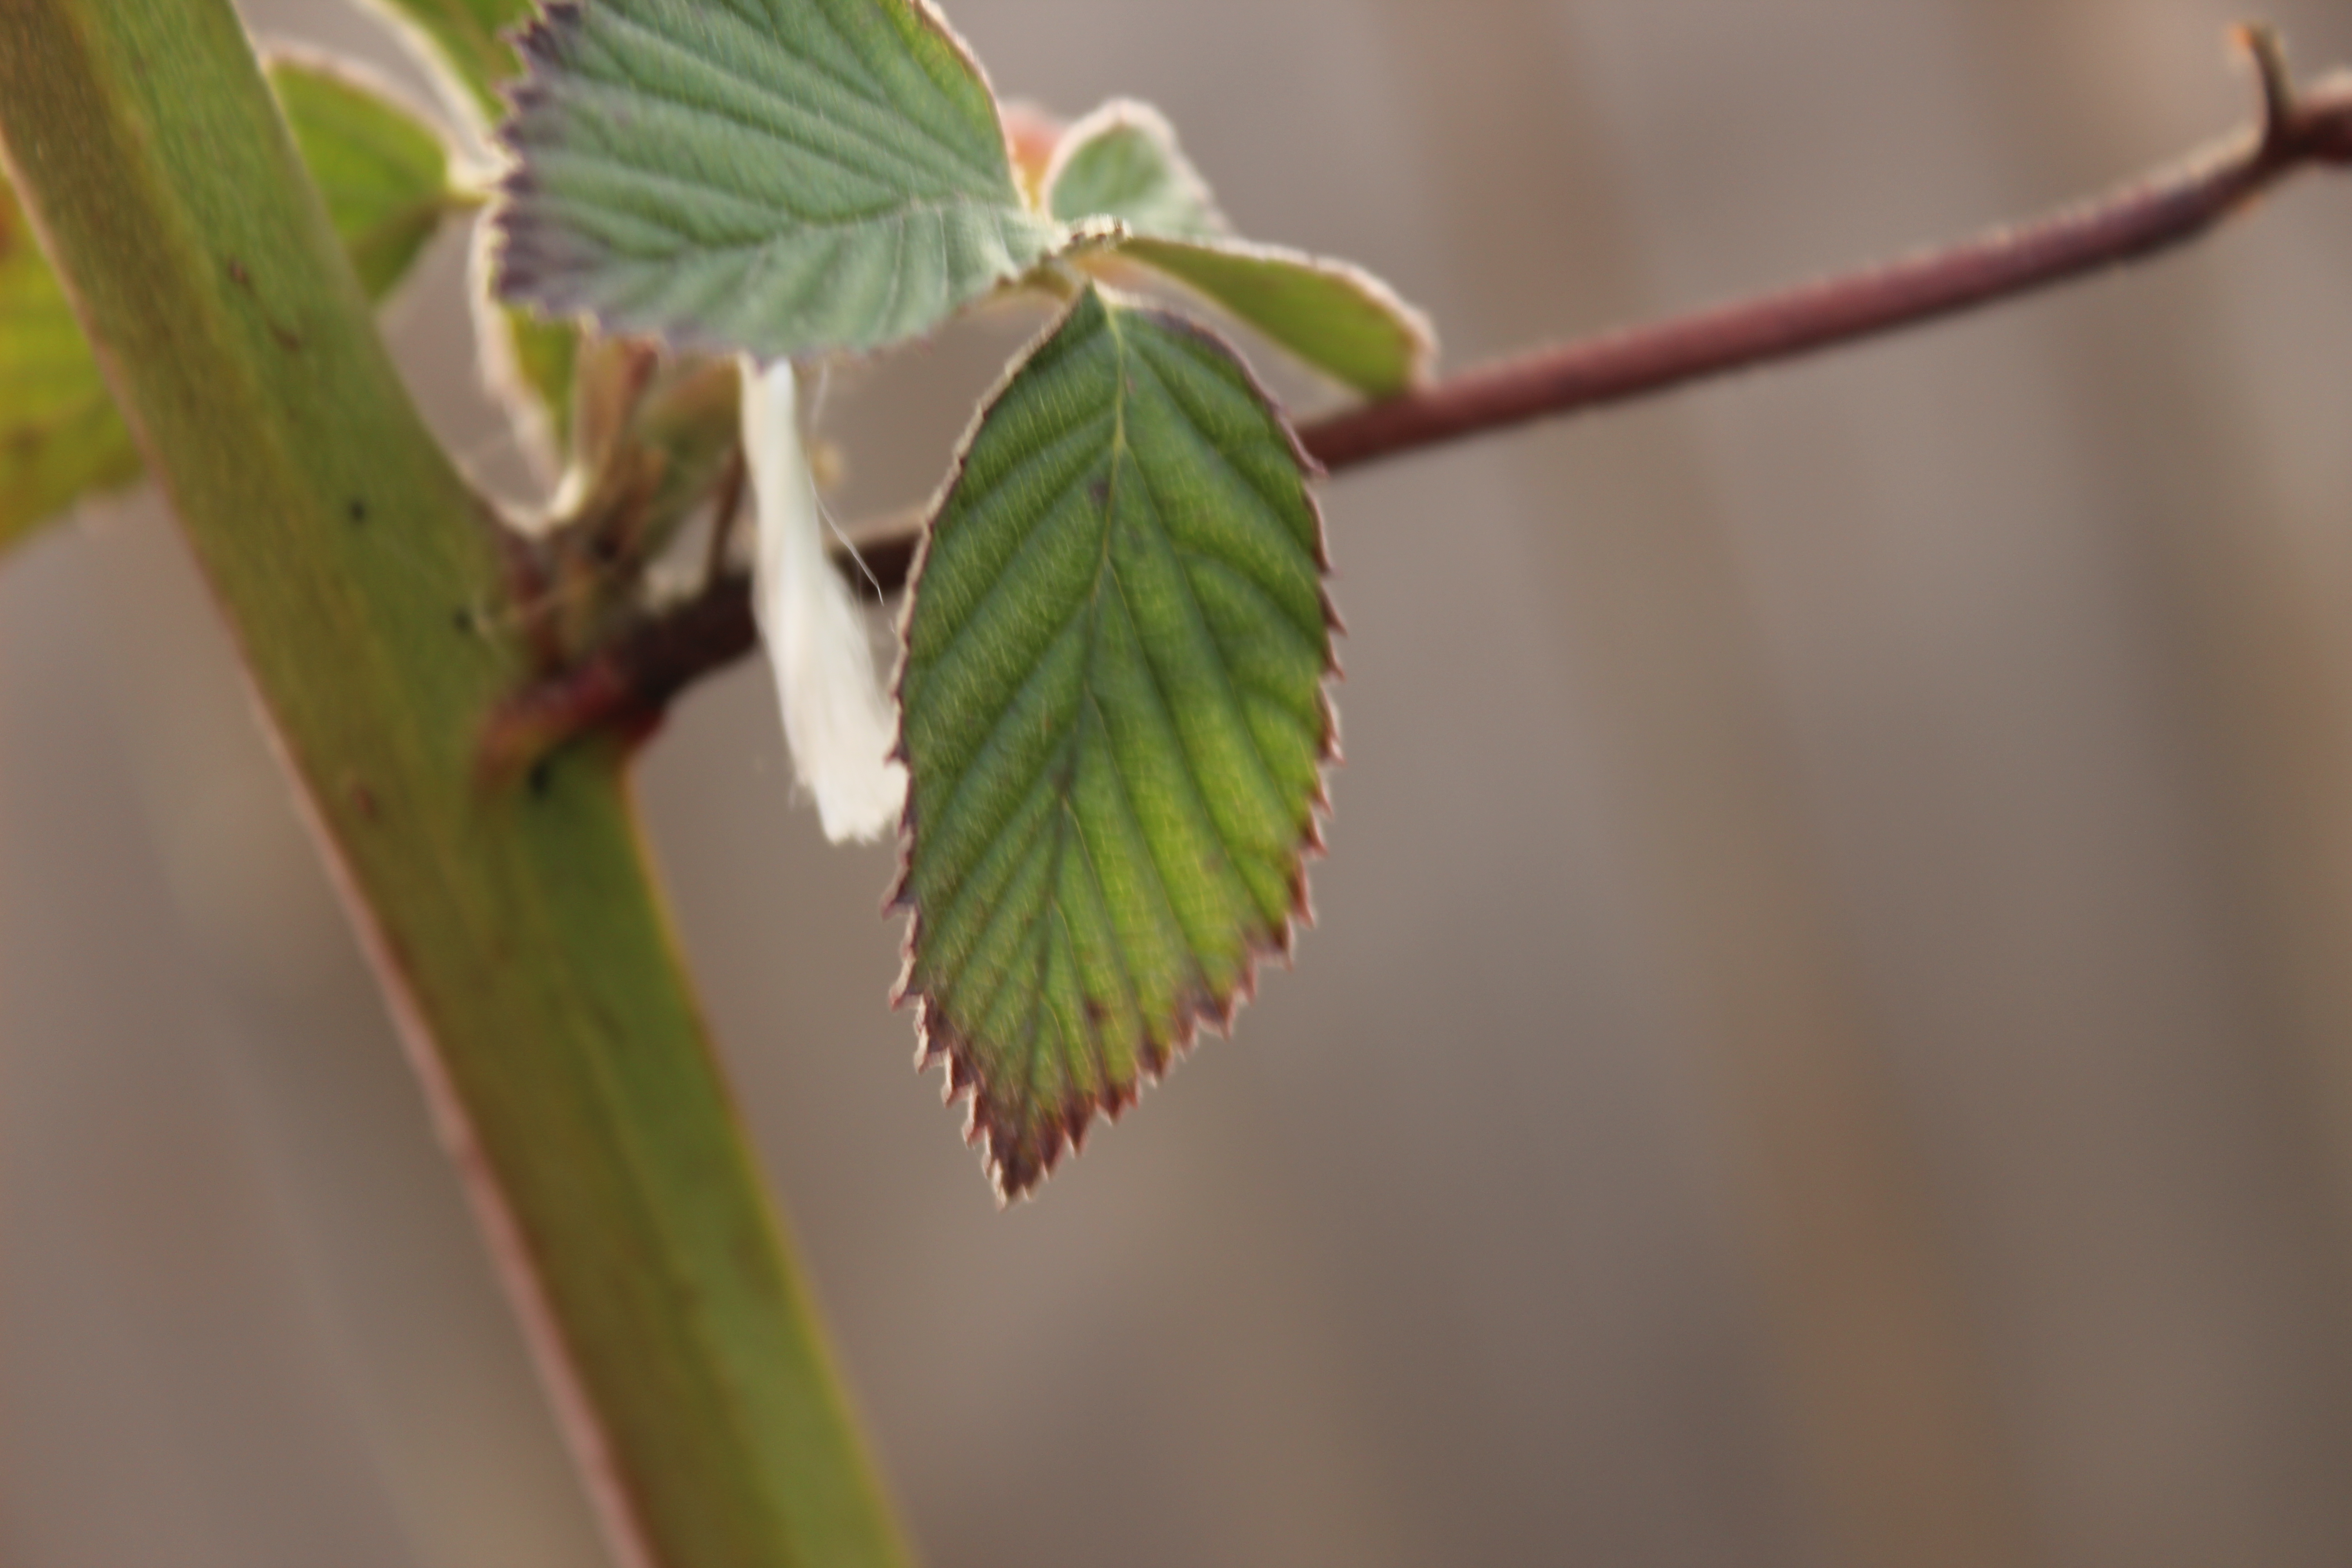
plant, nature, leaves, blackberry, leaf, flower, plant stem, tree, flowering plant, bud, branch, nettle family, birch family, elm, twig, elm family